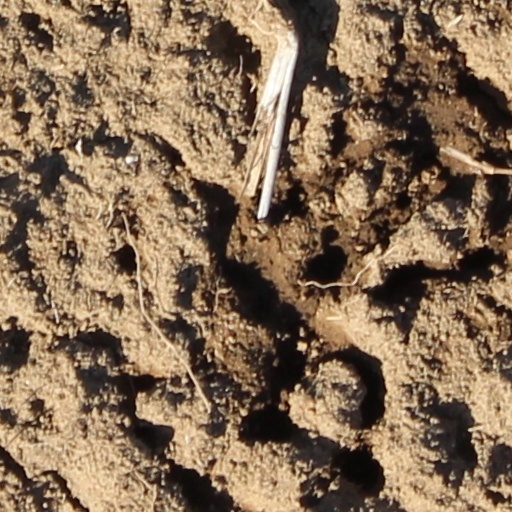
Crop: wheat